Leone Cimpellin

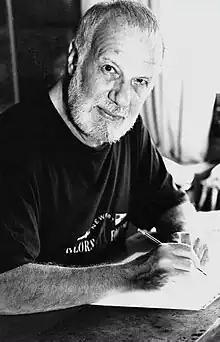
Cimpellin in 1993

Leone Cimpellin (6 June 1926 – 27 March 2017) was an Italian comic artist. He was sometimes credited under the pen name Ghilbert.